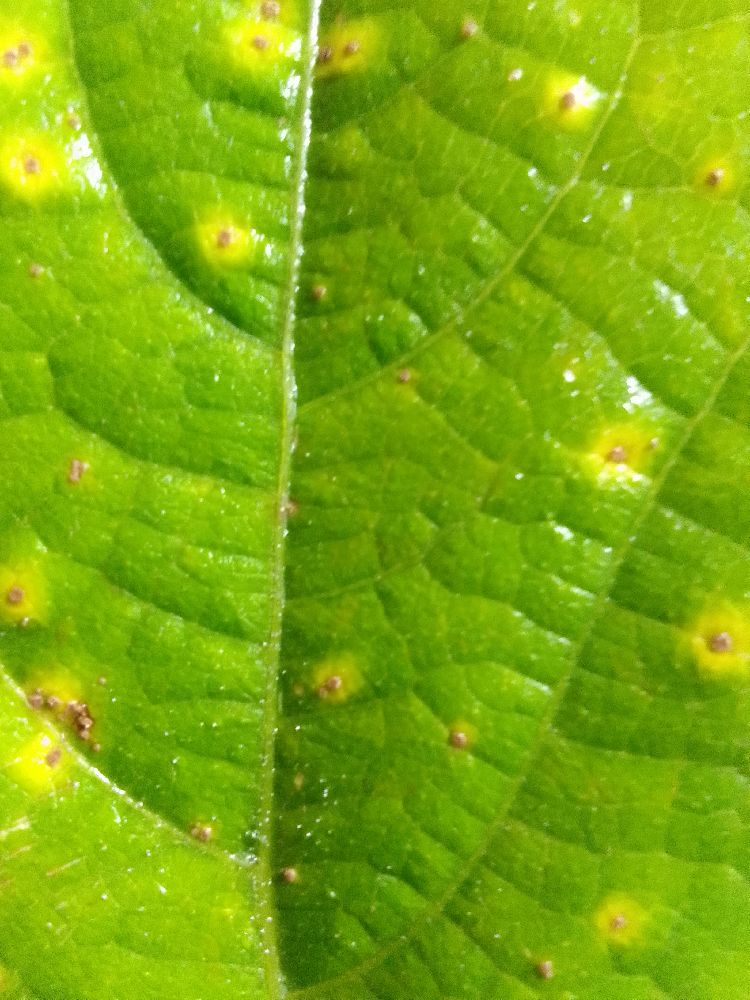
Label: rust